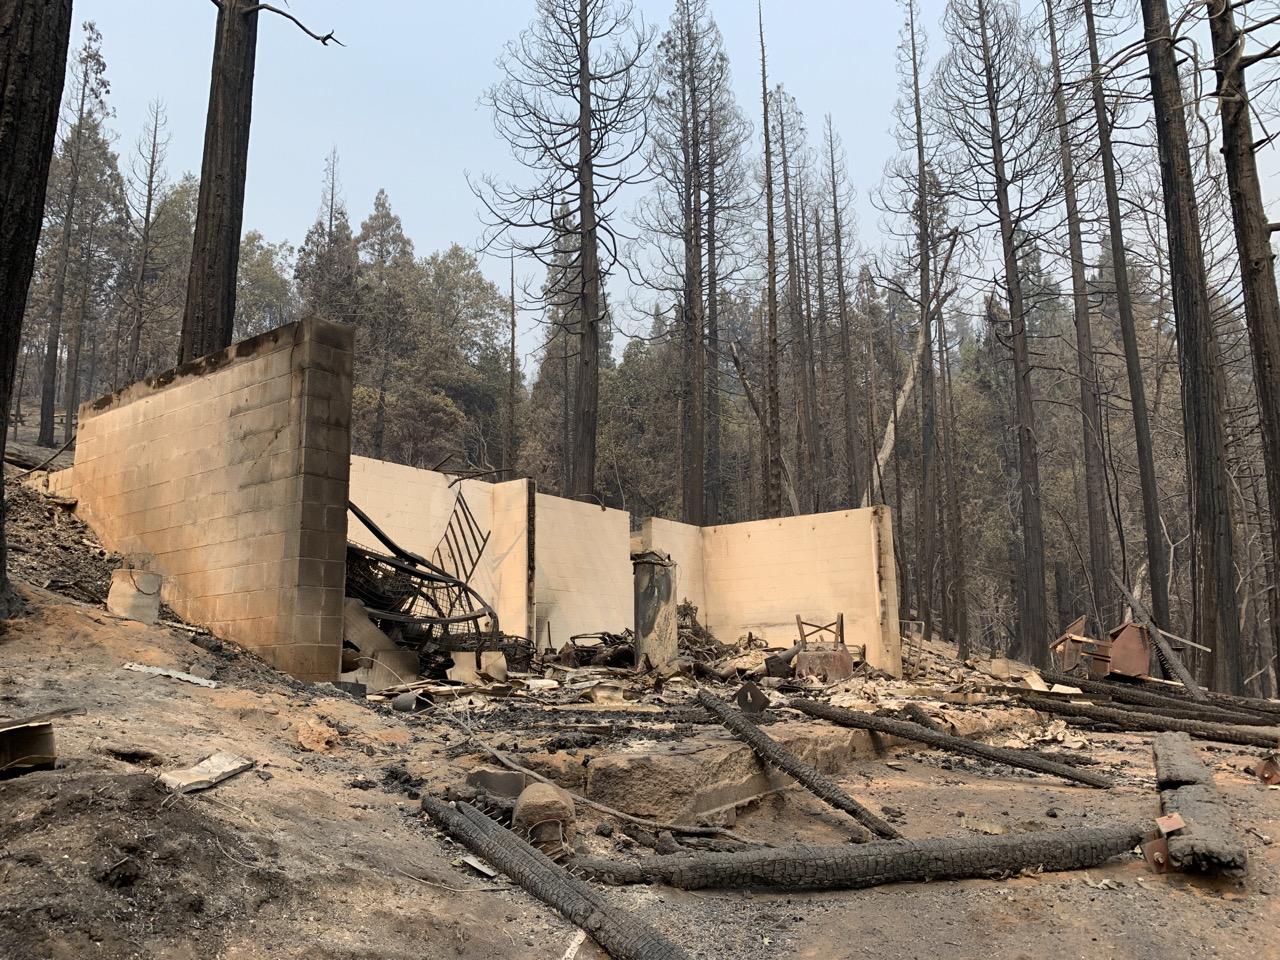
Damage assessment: destroyed